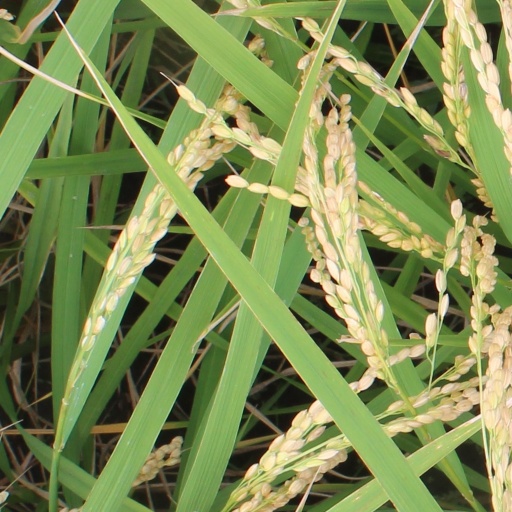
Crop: rice